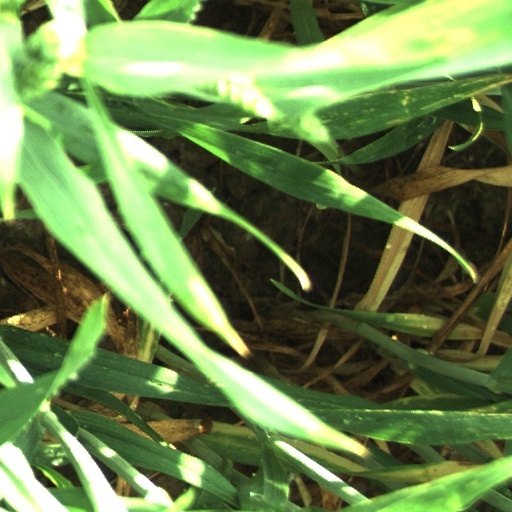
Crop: wheat